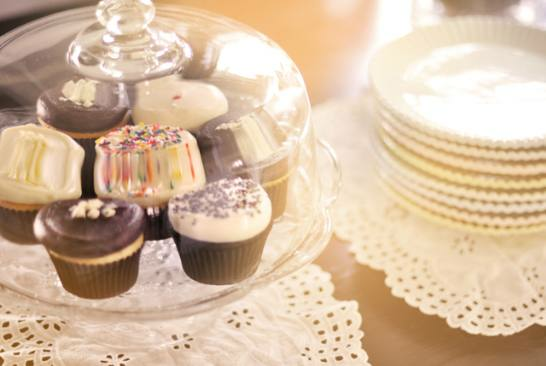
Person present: No